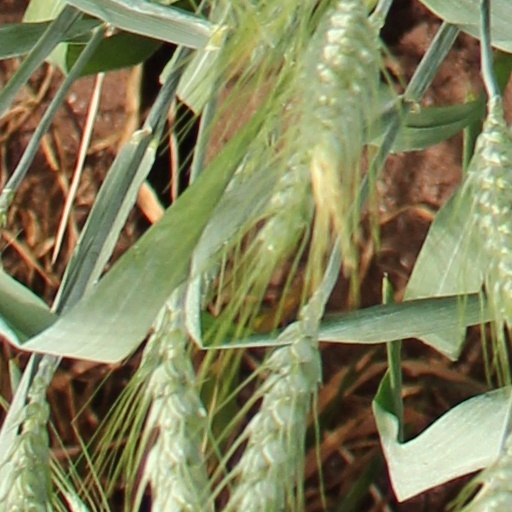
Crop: wheat